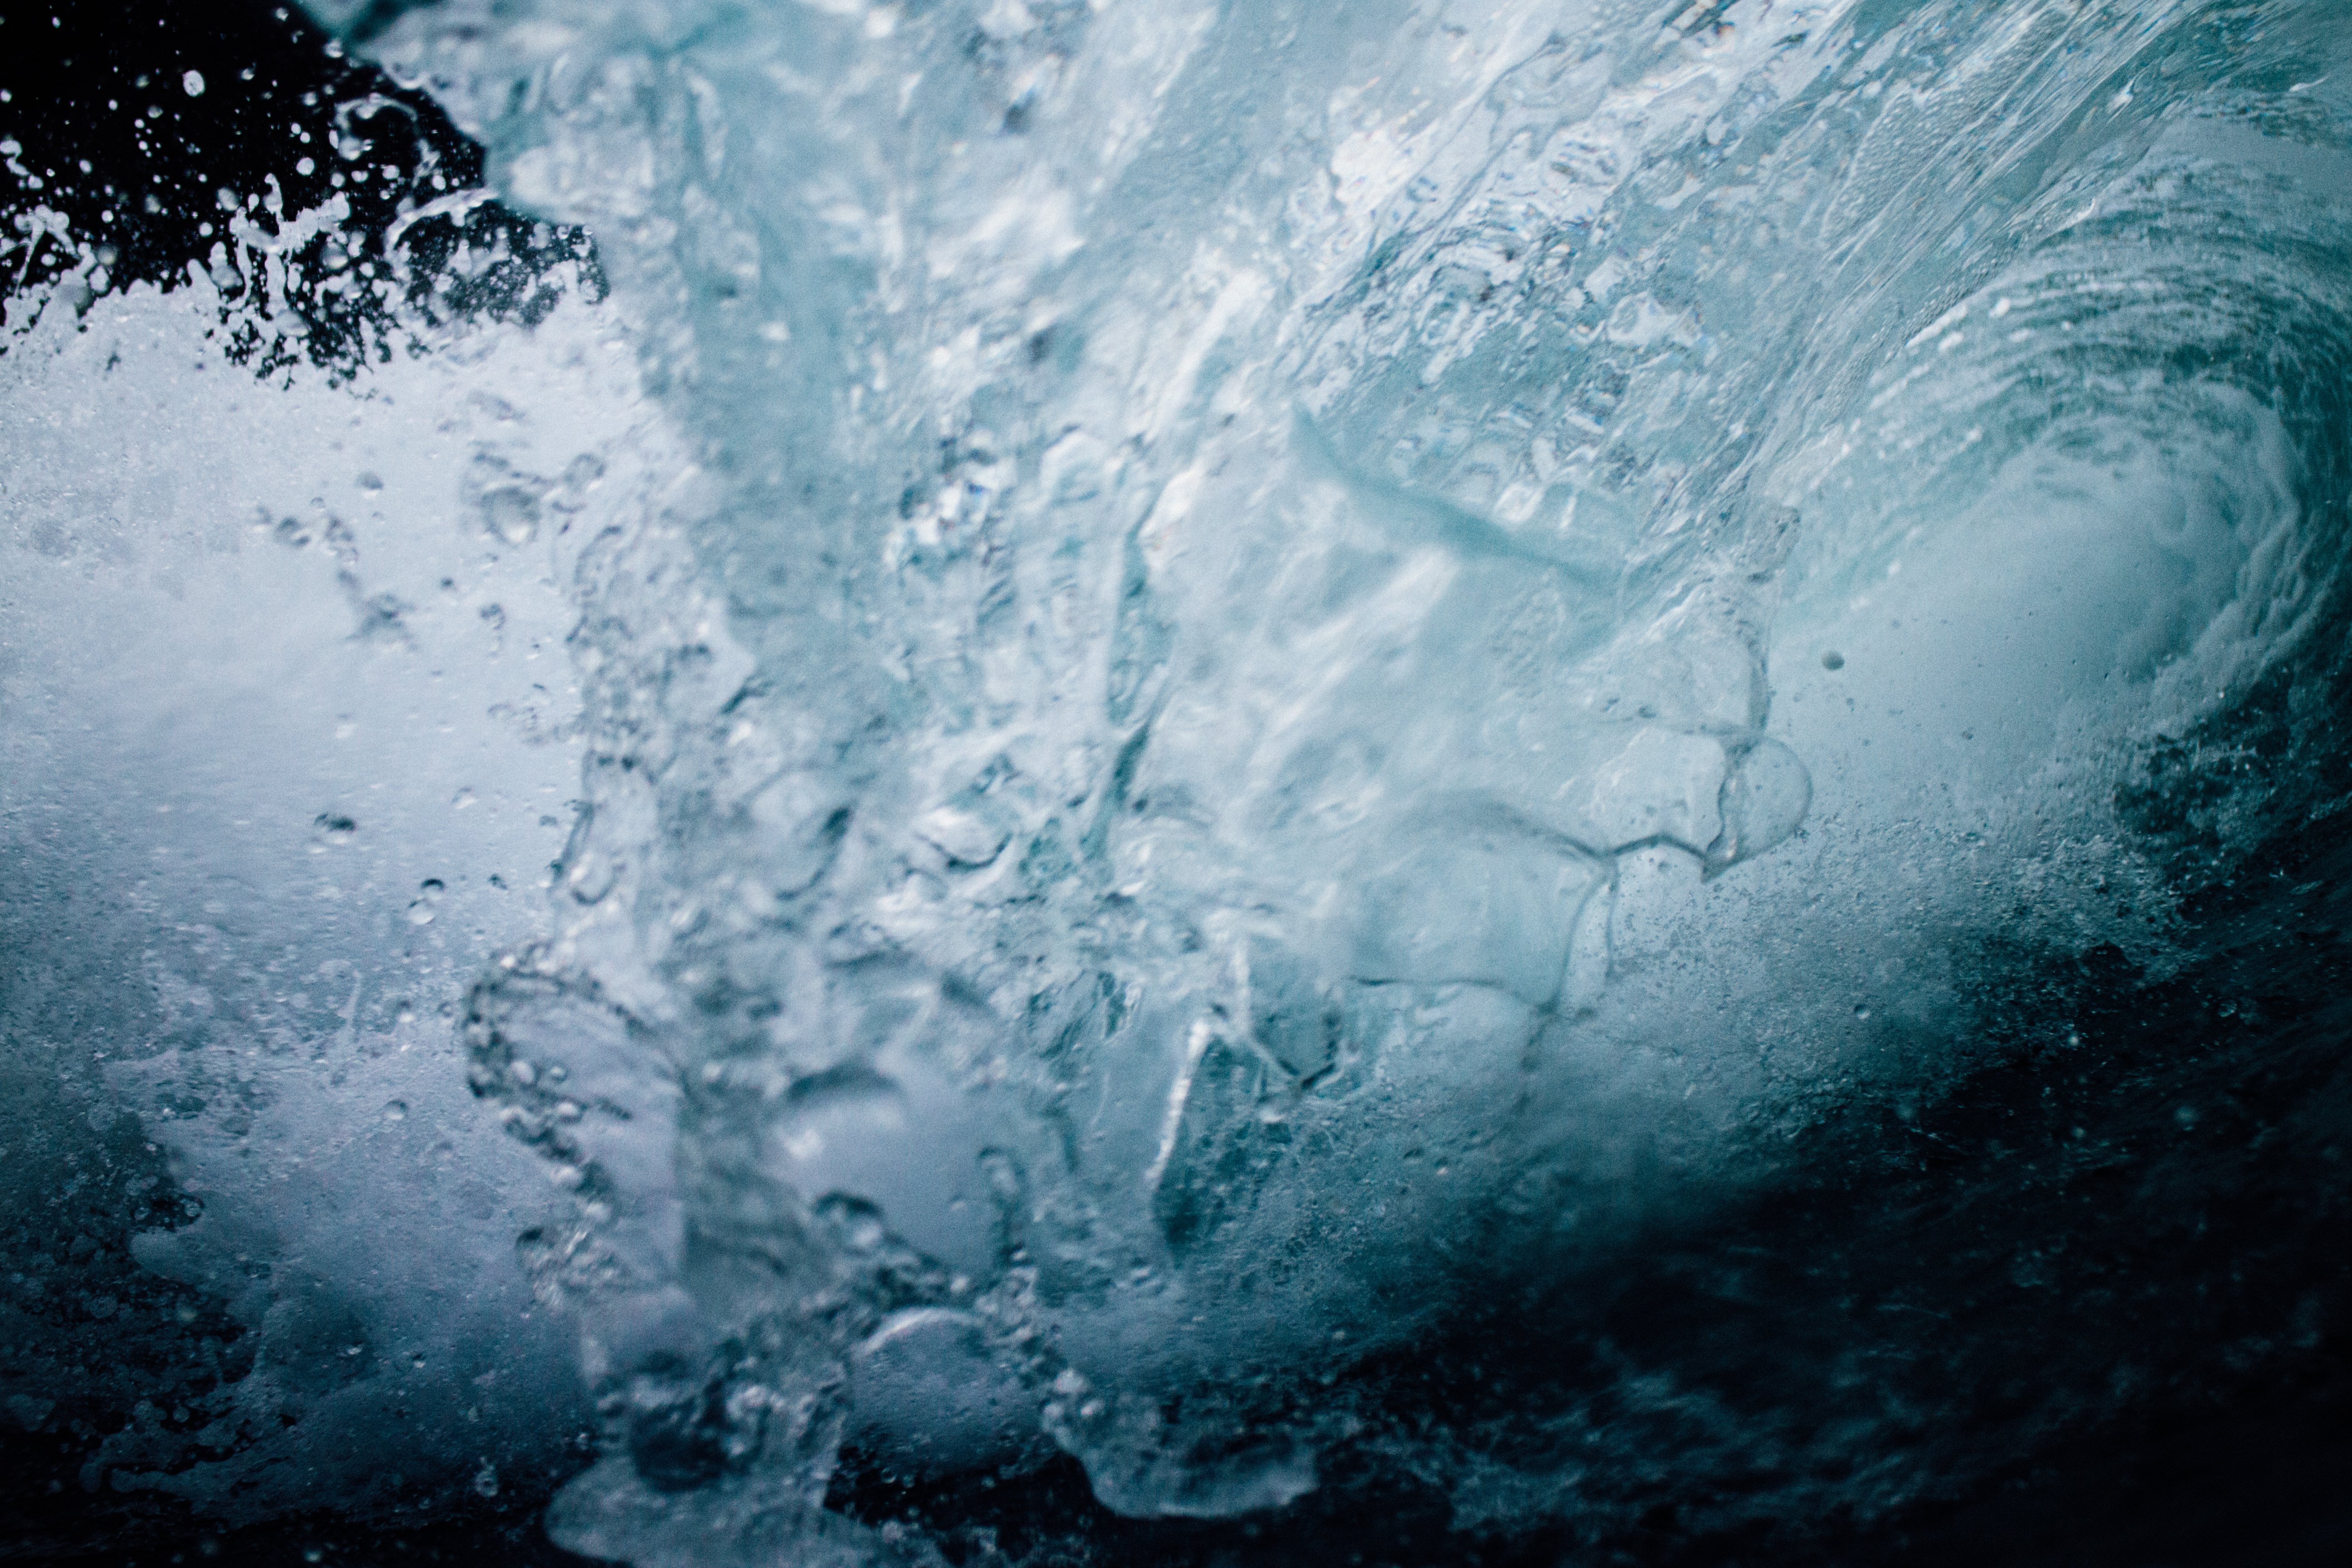
sea, water, nature, ocean, cold, winter, wave, wet, atmosphere, motion, clear, underwater, ice, splash, clean, frozen, bubble, cool, melting, freezing, wind wave